Music of the Dead Space series

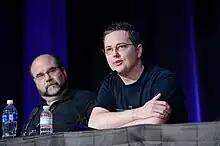
An American man with graying black hair sits behind a stand speaking to a crowd through a microphone.

The "Dead Space" series was produced by Visceral Games (originally EA Redwood Shores). The titular first game, released in 2008, began production two years before. The concept was based on series creator Glen Schofield's wish to create the most frightening horror game possible. It was supported by a wider multimedia narrative, originally referred to as "IP cubed" and later as a "trans-media franchise". Following the original's success, multiple spin-off titles followed. The next two mainline entries were "Dead Space 2" (2011), and "Dead Space 3" (2013). While a fourth game was planned, the commercial failure of "Dead Space 3" and the closure of Visceral Games caused the series to go dormant.